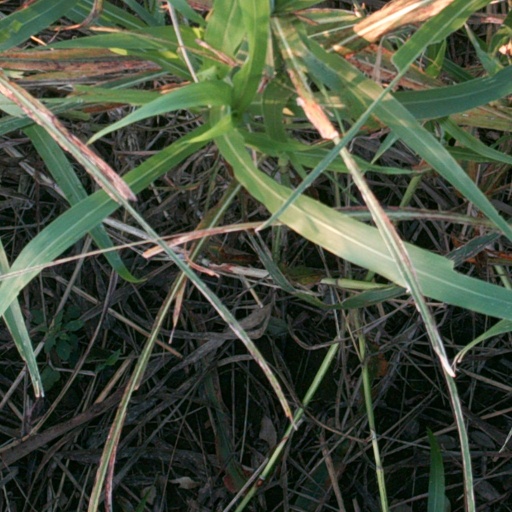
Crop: sorghum